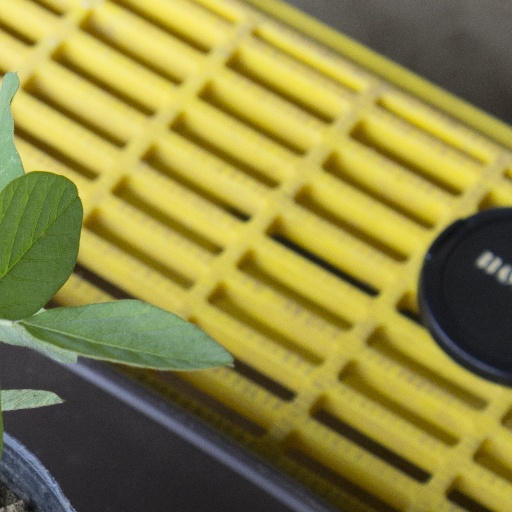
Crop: soybean